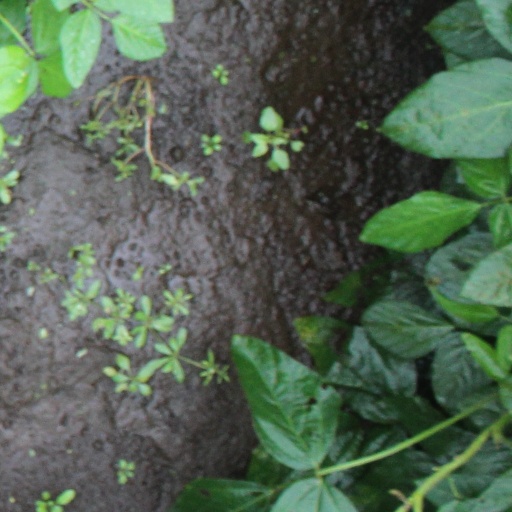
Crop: soybean